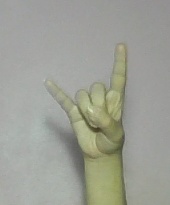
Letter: la